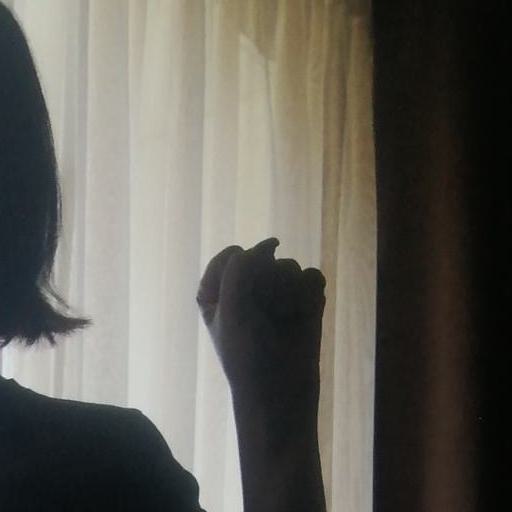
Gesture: fist